List of surviving Sikorsky CH-54s

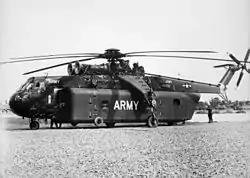
YCH-54A Tarhe with module

The Sikorsky CH-54 Tarhe is a twin-engine heavy-lift helicopter designed by Sikorsky Aircraft for the United States Army. The civil version is the Sikorsky S-64 Skycrane. The Army purchased 105 CH-54s before its discontinuation. The S-64 Aircrane is still in production. There are currently numerous complete and partial airframes in existence for this aircraft. Some CH-54's and some S-64's (both E and F models) are owned, and have been remanufactured, by Erickson Air-Crane Inc.